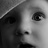
Emotion: surprise